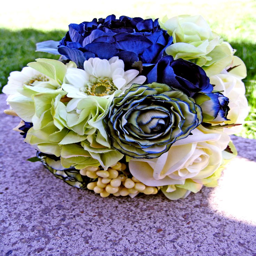
what kind of flowers are these ?